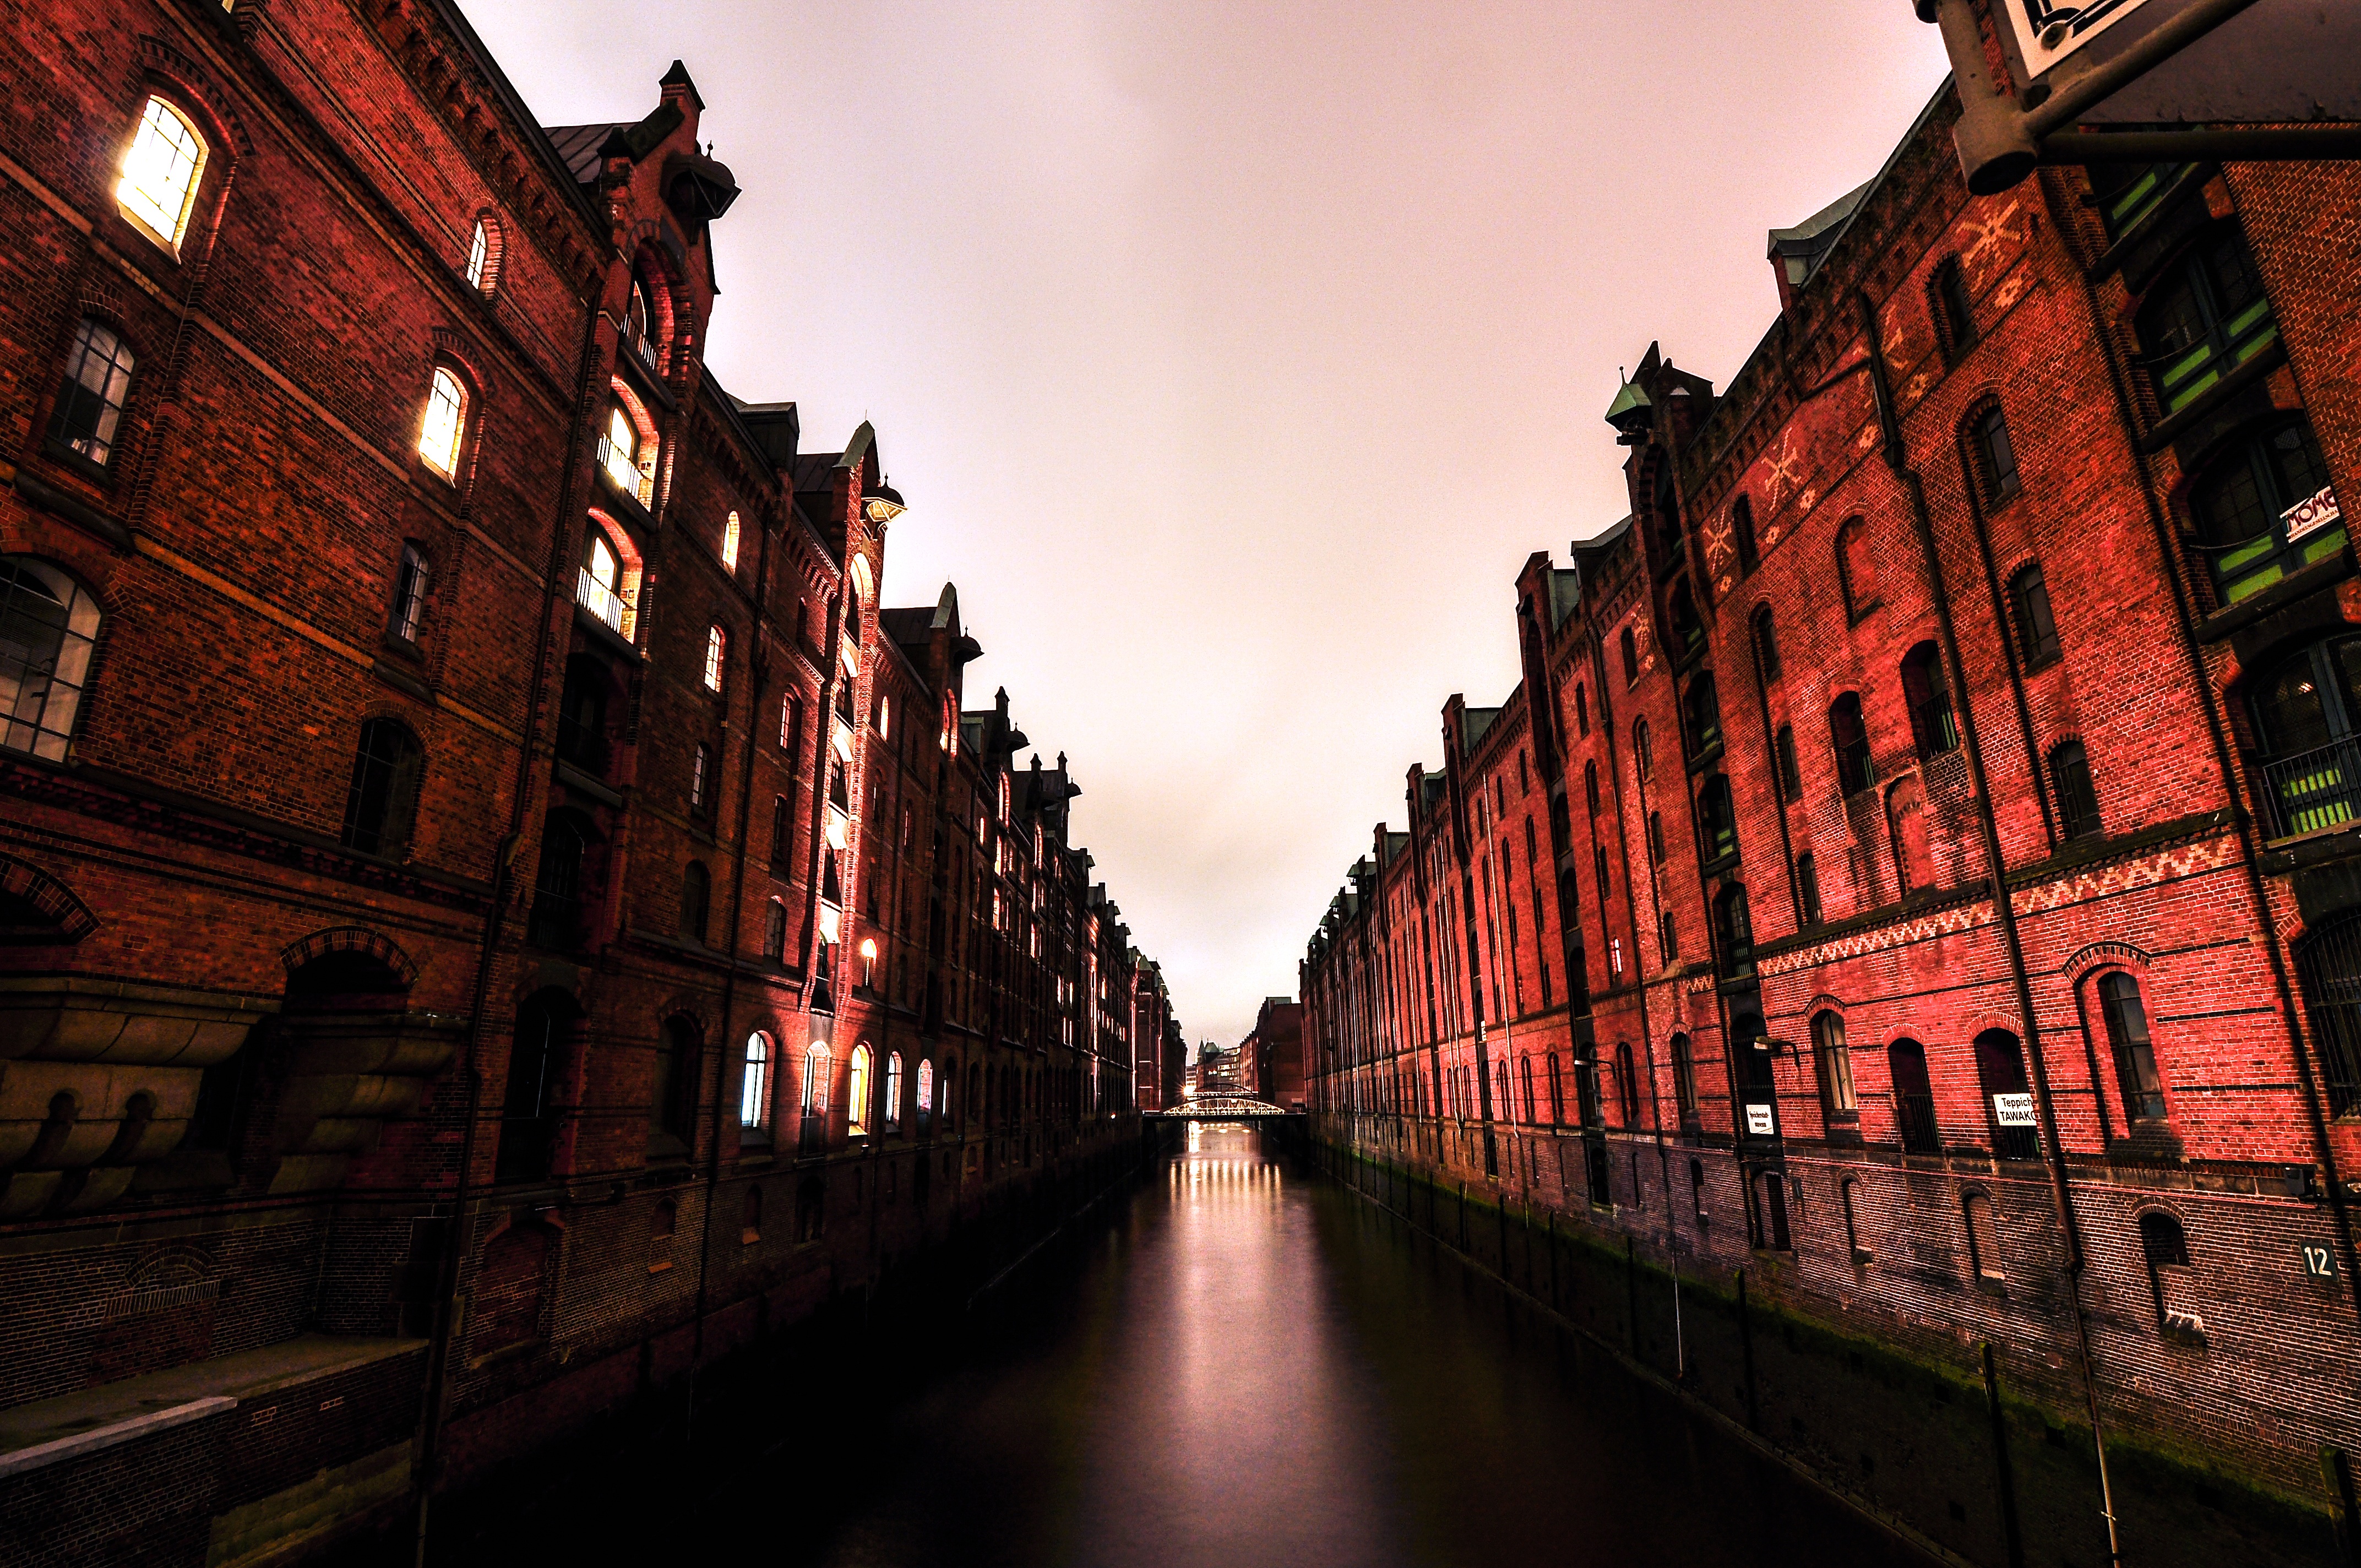
night, canal, cityscape, dusk, evening, reflection, darkness, waterway, urban area